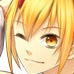
Portrait style: Anime Portrait